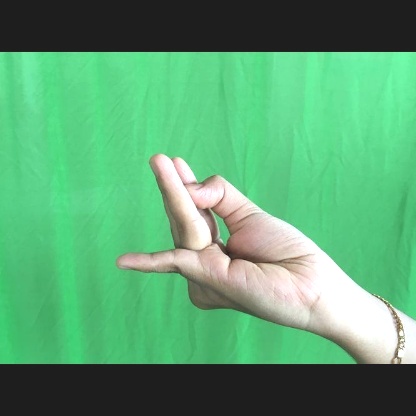
Mudra: Chaturam